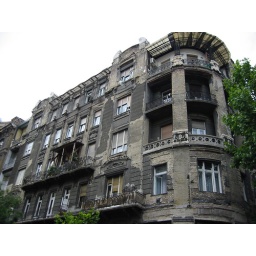
A random street and house in Budapest. Nice enough to take a picture. Dirty, but nice.